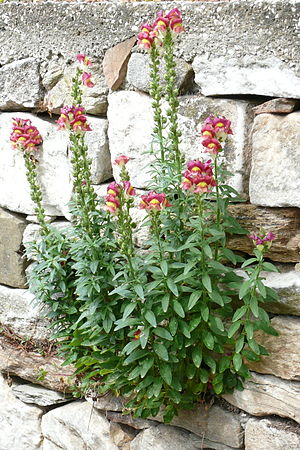
Haveløvemund
Haveløvemund, også skrevet Have-Løvemund, er en staude med en stiv, opret vækst.